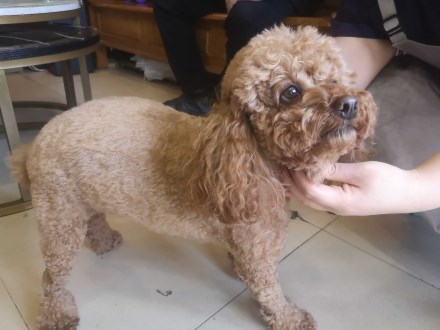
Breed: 7449-n000128-teddy